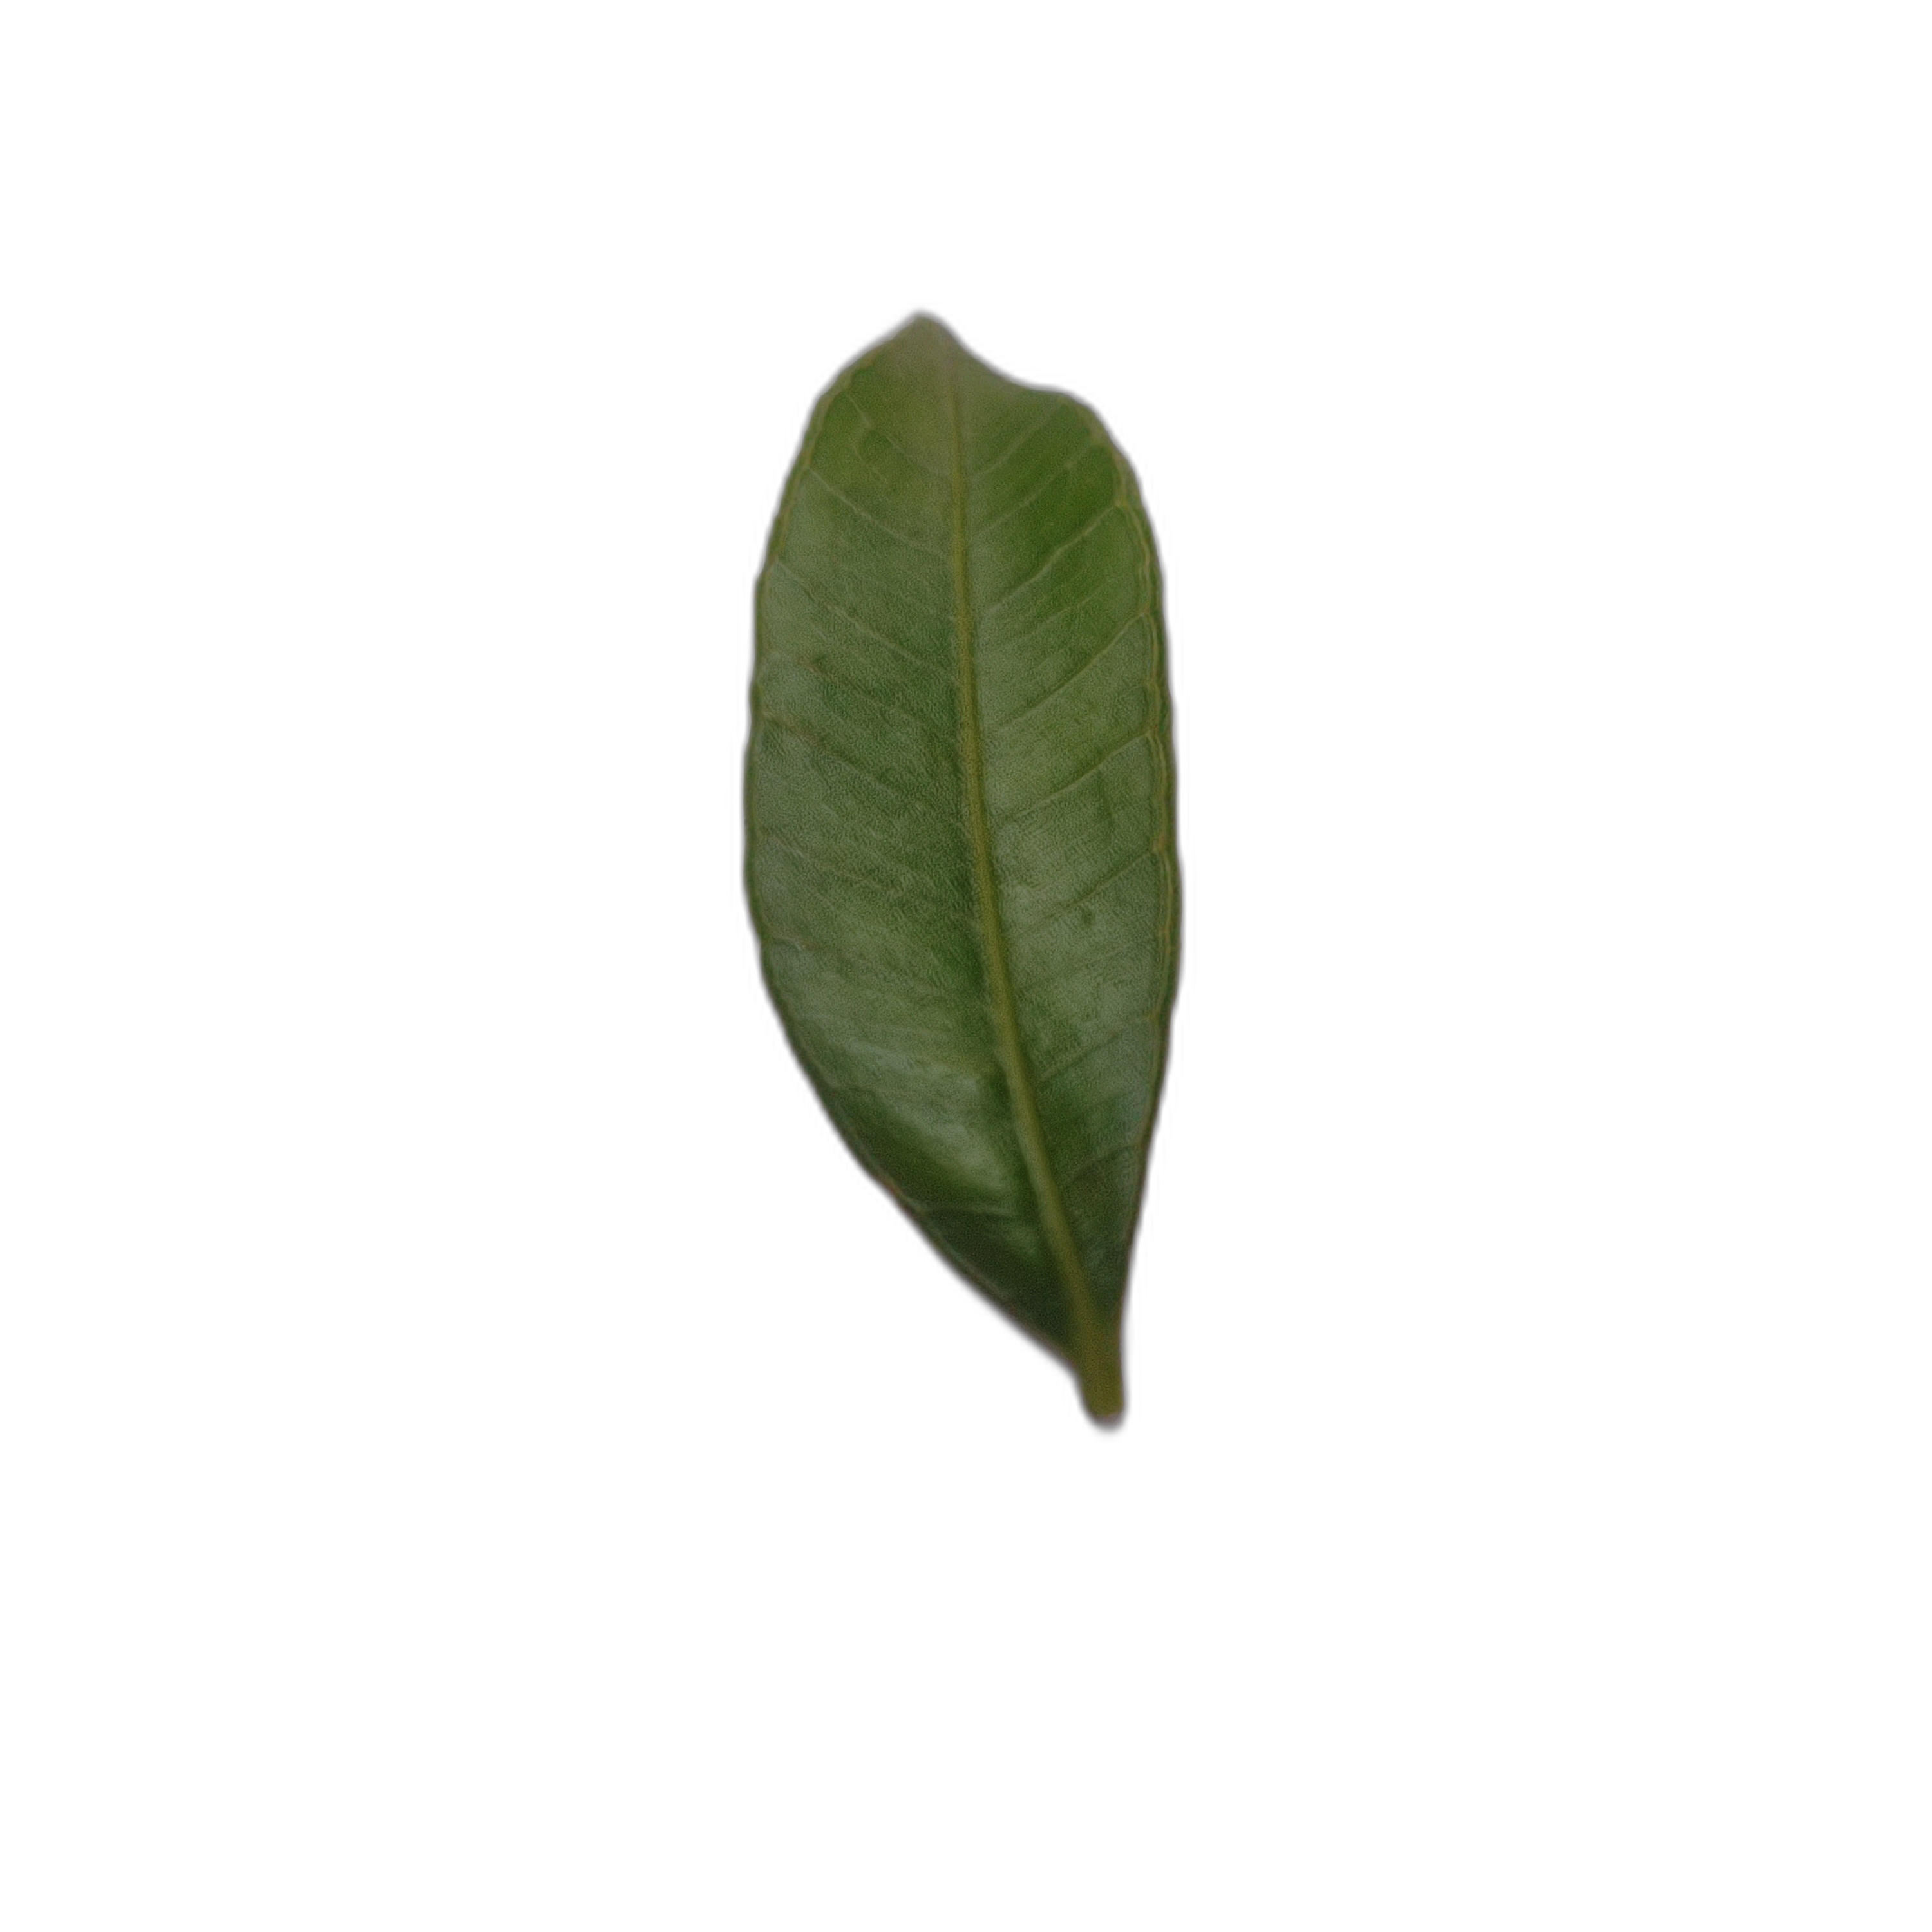
Label: healthy